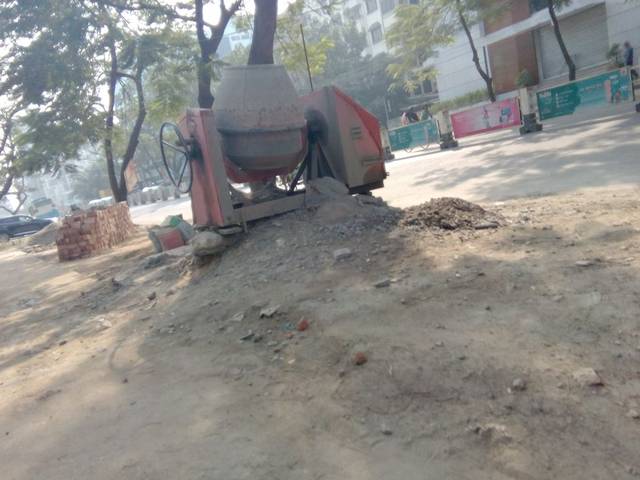
Region: Bangladesh
Coordinates: 23.813, 90.43